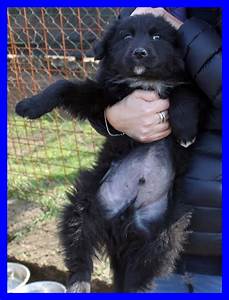
Label: dog